List of historic properties in Bisbee, Arizona

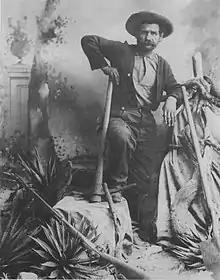
Miner George Warren

The Phelps Dodge Company of Pennsylvania sent James Douglas, the inventor of new methods of smelting copper, to examine potential copper mines.